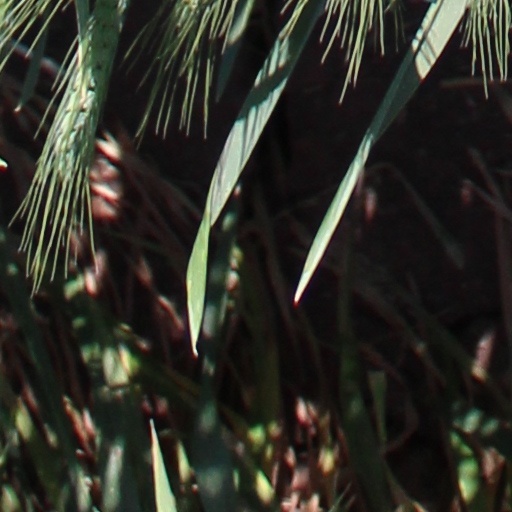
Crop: wheat